Ghoriwala

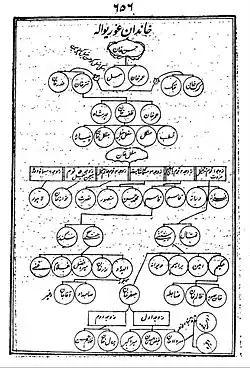
Lineage of Mughal Khel from Hassan Khan

The Mughal Khel of Ghoriwala is a tribe of Yusufzai origin who settled in the area in 17th century during the decline of the Mughal Empire. They were able to establish themselves in the area through their military prowess and strategic alliances with other groups. Despite the passage of time, the Mughal Khel have managed to preserve their identity, culture, and customs. They are a prime example of how different bands of adventurers were able to establish themselves in unoccupied lands during the disruption and decay of the Mughal Empire.